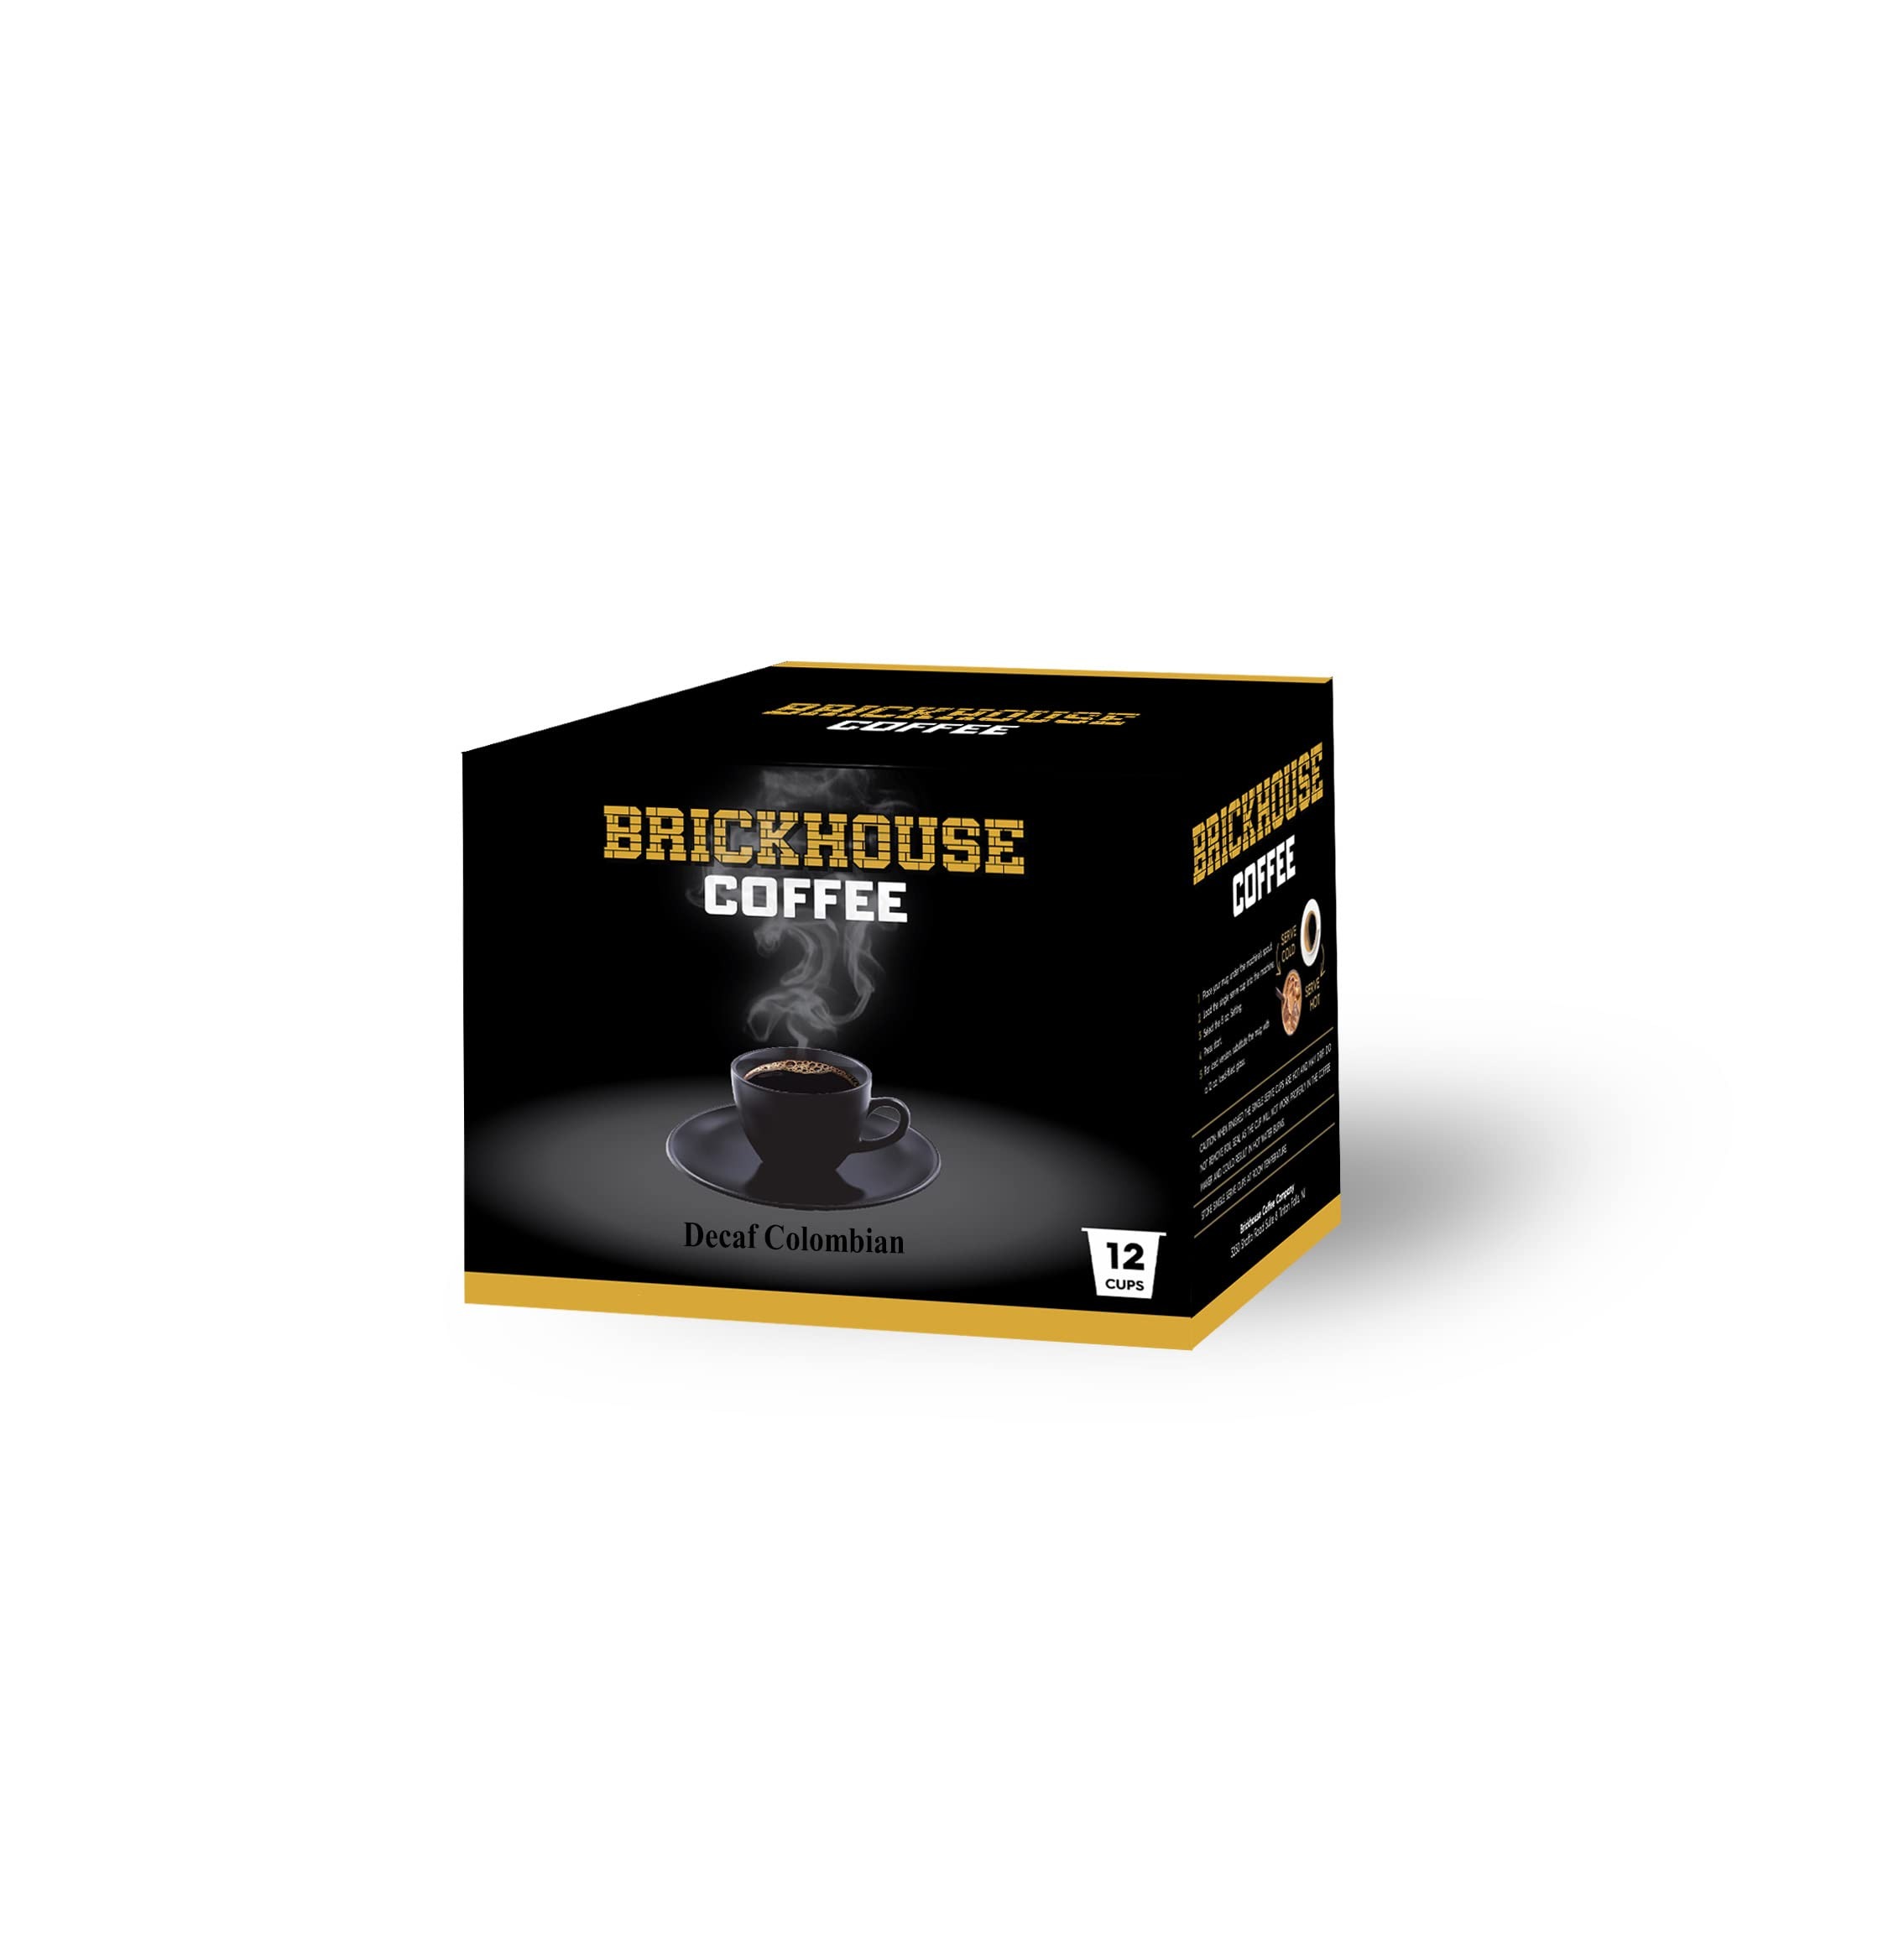
Item Name: Brickhouse Decaf Colombian Blend Coffee Pods – 12 Count Single Serve Cups Compatible with Keurig Brewers – Smooth, Balanced Medium Roast Gourmet Coffee
Bullet Point 1: Colombian-Inspired Decaf Blend: Smooth, well-rounded flavor with a clean finish and no caffeine.
Bullet Point 2: Medium Roast Profile: Mellow body and bright aroma for a balanced, satisfying cup.
Bullet Point 3: Compatible with Keurig Brewers: Single serve pods work in most Keurig machines for easy brewing.
Bullet Point 4: Anytime Enjoyment: Great for mornings, evenings, or whenever you want coffee without the caffeine.
Bullet Point 5: Top Quality Coffee: A truly great cup of coffee starts with a truly great bean. Brickhouse Coffee only uses the best quality green coffee beans from around the world. Through custom roasting, blending, and packaging, our products are made to meet the individual needs of our customers.
Product Description: Brickhouse Decaf Colombian Blend Coffee Pods deliver the smooth, balanced character of Colombian-style coffee without the caffeine. This medium roast features a clean flavor profile with mild acidity, a mellow body, and a pleasant finish—perfect for coffee lovers seeking full flavor with none of the buzz. Crafted from a blend of premium decaffeinated green coffee beans, including beans from Colombia and other high-quality regions, each pod is roasted in small batches to ensure consistency and freshness. These single serve pods are compatible with Keurig brewers, offering convenient, mess-free brewing whether you’re at home or in the office. Each box includes 12 single serve pods, individually sealed to maintain freshness and rich aroma.
Value: 12.0
Unit: Count

Price: 12.44